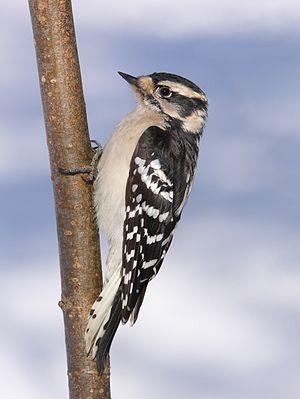
Pic mineur, femelle, Réserve nationale de faune du cap Tourmente, au Québec (Canada).